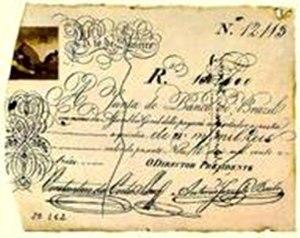
Le transfert au Brésil de la famille royale portugaise, qui se fait sous protection anglaise, après l'invasion du Portugal par Napoléon en 1807 est un événement majeur de l'histoire de l'Amérique du Sud et du Portugal, puisqu'il enclenche le processus aboutissant à l'indépendance du Brésil, une douzaine d'années plus tard.